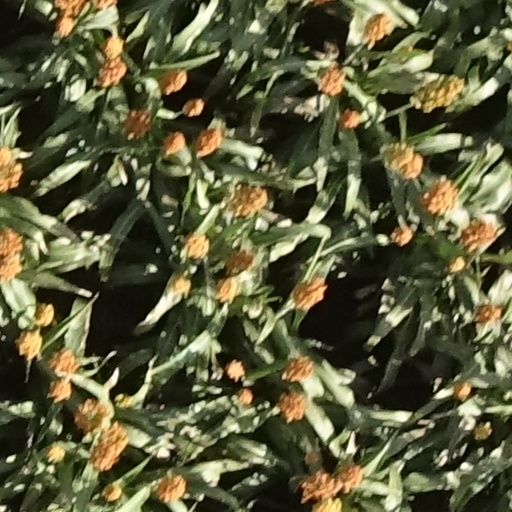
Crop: sorghum